Yngve Johansson (ice hockey)

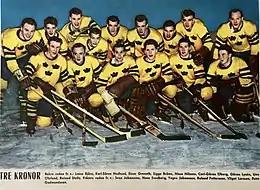
Tre Kronor in November 1958, from the left, standing: Lasse Björn, Karl-Sören "Kalle" Hedlund, Einar Granath, Sigge Bröms, Nils "Double-Nisse" Nilsson, Carl-Göran "Lill-Stöveln" Öberg, Göran Lysén, Uno "Garvis" Öhrlund, Roland "Rolle" Stoltz; front row: Sven "Tumba" Johansson, Hasse Svedberg, Yngve Johansson, Roland "Sura-Pelle" Pettersson, Vilgot "Ville" Larsson and Rune Gudmundsson.

Yngve Johansson (21 January 1929 – 2002) was a Swedish ice hockey player. He was part of the Djurgården Swedish champions' team of 1954, 1955, 1958, 1959, 1959, and 1962.